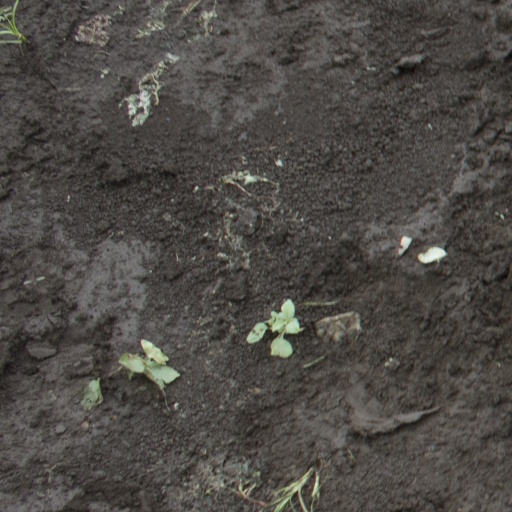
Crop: soybean